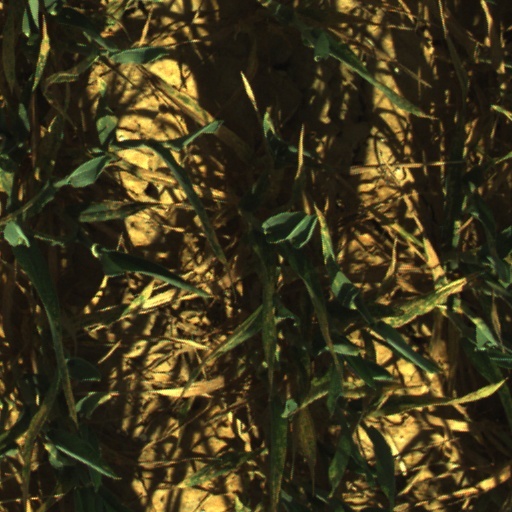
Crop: wheat